Trees (poem)

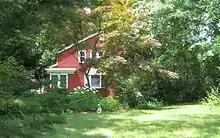
a red house set in the forest

According to Kilmer's oldest son, Kenton, "Trees" was written on February 2, 1913, when the family resided in Mahwah, New Jersey, in the northwestern corner of Bergen County. The Kilmers lived on the southwest corner of the intersection of Airmount Road and Armour Road in Mahwah for five years and the house overlooked the Ramapo Valley.